Housebreaking

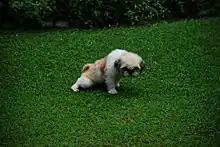
A dog trained to urinate outdoors rather than in its human owners' house

Housebreaking (American English) or house-training (British English) is the process of training a domesticated animal that lives with its human owners in a house or other residence to excrete (urinate and defecate) outdoors, or in a designated indoor area (such as an absorbent pad or a litter box), rather than to follow its instinctive behaviour randomly inside the house.